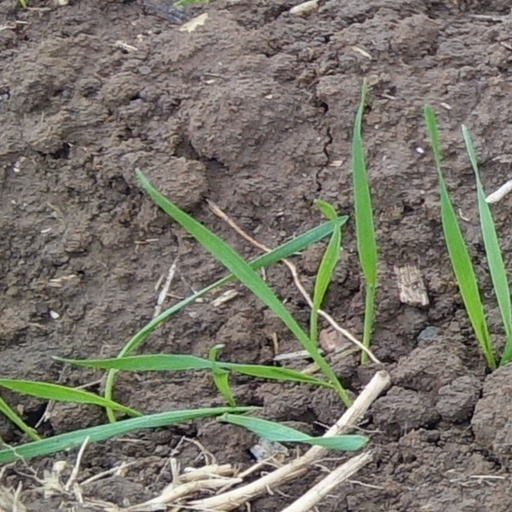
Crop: wheat